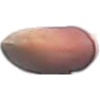
Label: hazelnut